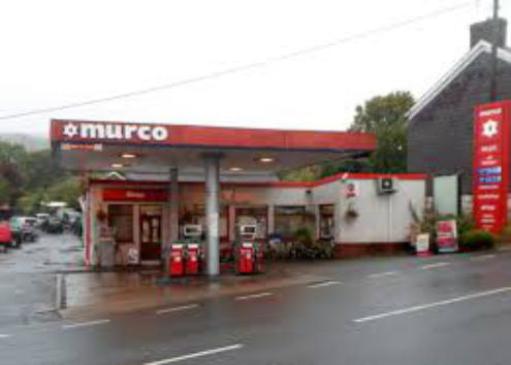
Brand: murco-2
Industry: Electronic